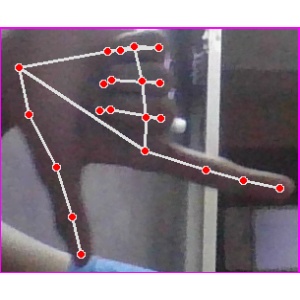
अक्षर: ख